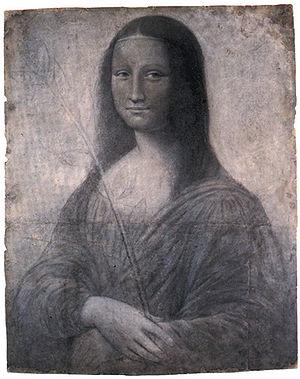
Lisa, aussi connue sous le nom de Mona Lisa, Lisa di Antonio Maria Gherardini et de Lisa del Giocondo en italien, est une membre de la famille Gherardini de Florence. Elle serait le modèle de La Joconde, portrait commandé par son mari et peint par Léonard de Vinci.